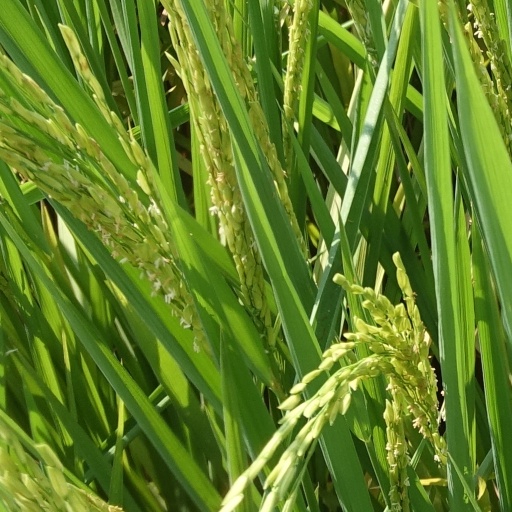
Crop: rice